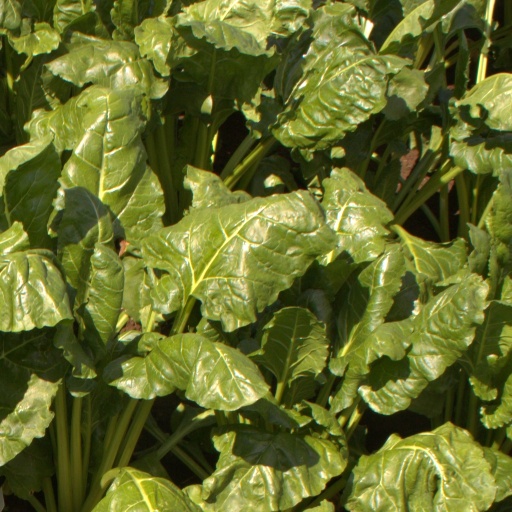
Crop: sugar beet